Acceleron Pharma

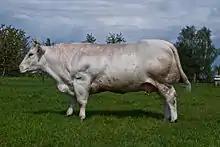
A muscular Belgian Blue cow

Knopf took over as CEO in 2007. He became known for showing pictures of a Belgian Blue cow to potential inventors, as a way of illustrating the company's products' potential to develop muscle.